Šamaš-šuma-ukin

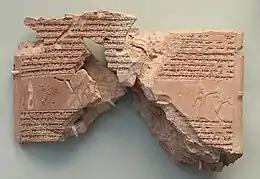
Confirmation by Šamaš-šuma-ukin of a grant originally made by Ashur-nadin-shumi

Šamaš-šuma-ukin was probably the second eldest son of Esarhaddon, the third king of the Sargonid dynasty, younger only than the crown prince Sin-nadin-apli. Upon the unexpected death of Sin-nadin-apli in 674 BC, the Assyrian court was thrown into upheaval. Esarhaddon had only become king through great difficulty and wished to avoid his own eventual death initiating a succession crisis. He thus soon began to draw up new succession plans. Esarhaddon decided that the fourth-eldest son Ashurbanipal would inherit Assyria, clearly the primary title. Šamaš-šuma-ukin, the next-eldest son after Sin-nadin-apli, was instead designated as the heir to Babylonia, with the two designated as "equal brothers". The third eldest son Šamaš-metu-uballiṭ was entirely bypassed, perhaps because he suffered from poor health. Despite proclaiming his two sons as equals, Esarhaddon also made it clear that Šamaš-šuma-ukin was to swear an oath of allegiance to Ashurbanipal.